Shri Manik Prabhu Devasthanam

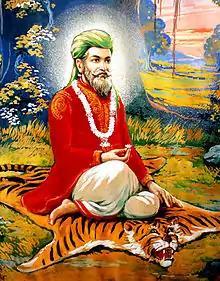
Maharaj Manik Prabhu ji

When Prabhu realised that the time had come to shed mortal body and be one with eternity. As Shri Prabhu was reluctant to disclose the time of his own departure to all, he took only three or four persons into confidence, those who understood the significance of his Avatar (incarnation). The news was kept in utmost confidence and all the required work was carried on with a smile on the face but with remorse in the heart. He advised them,